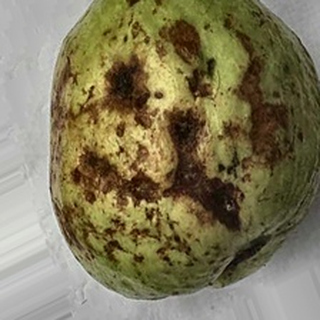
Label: guava_anthracnose